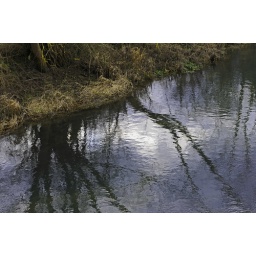
Some nice reflections in the water of the river Thames.